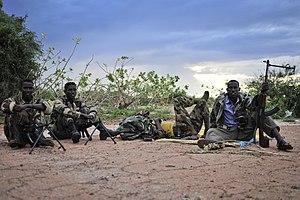
Le Kalachnikov RPK est un fusil mitrailleur soviétique adopté en 1960 et produit de 1961 à 1978.